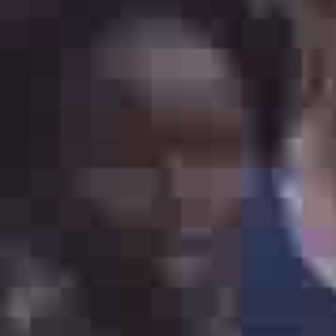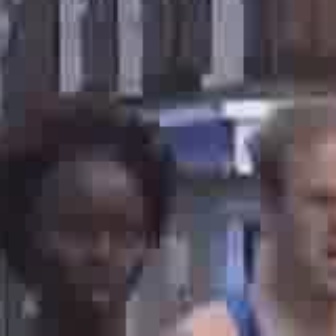
  Please identify the target specified by the bounding box [41,95,241,297] in the first image and locate it in the second image. Return the coordinates in [x_min,y_min,x_max,y_max] format.
Answer: [25,198,143,316]